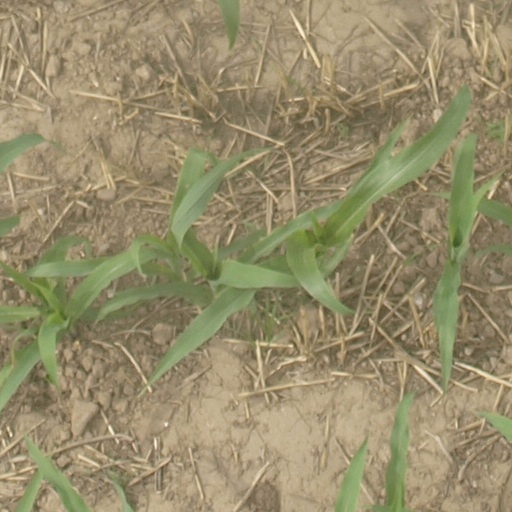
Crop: maize; corn